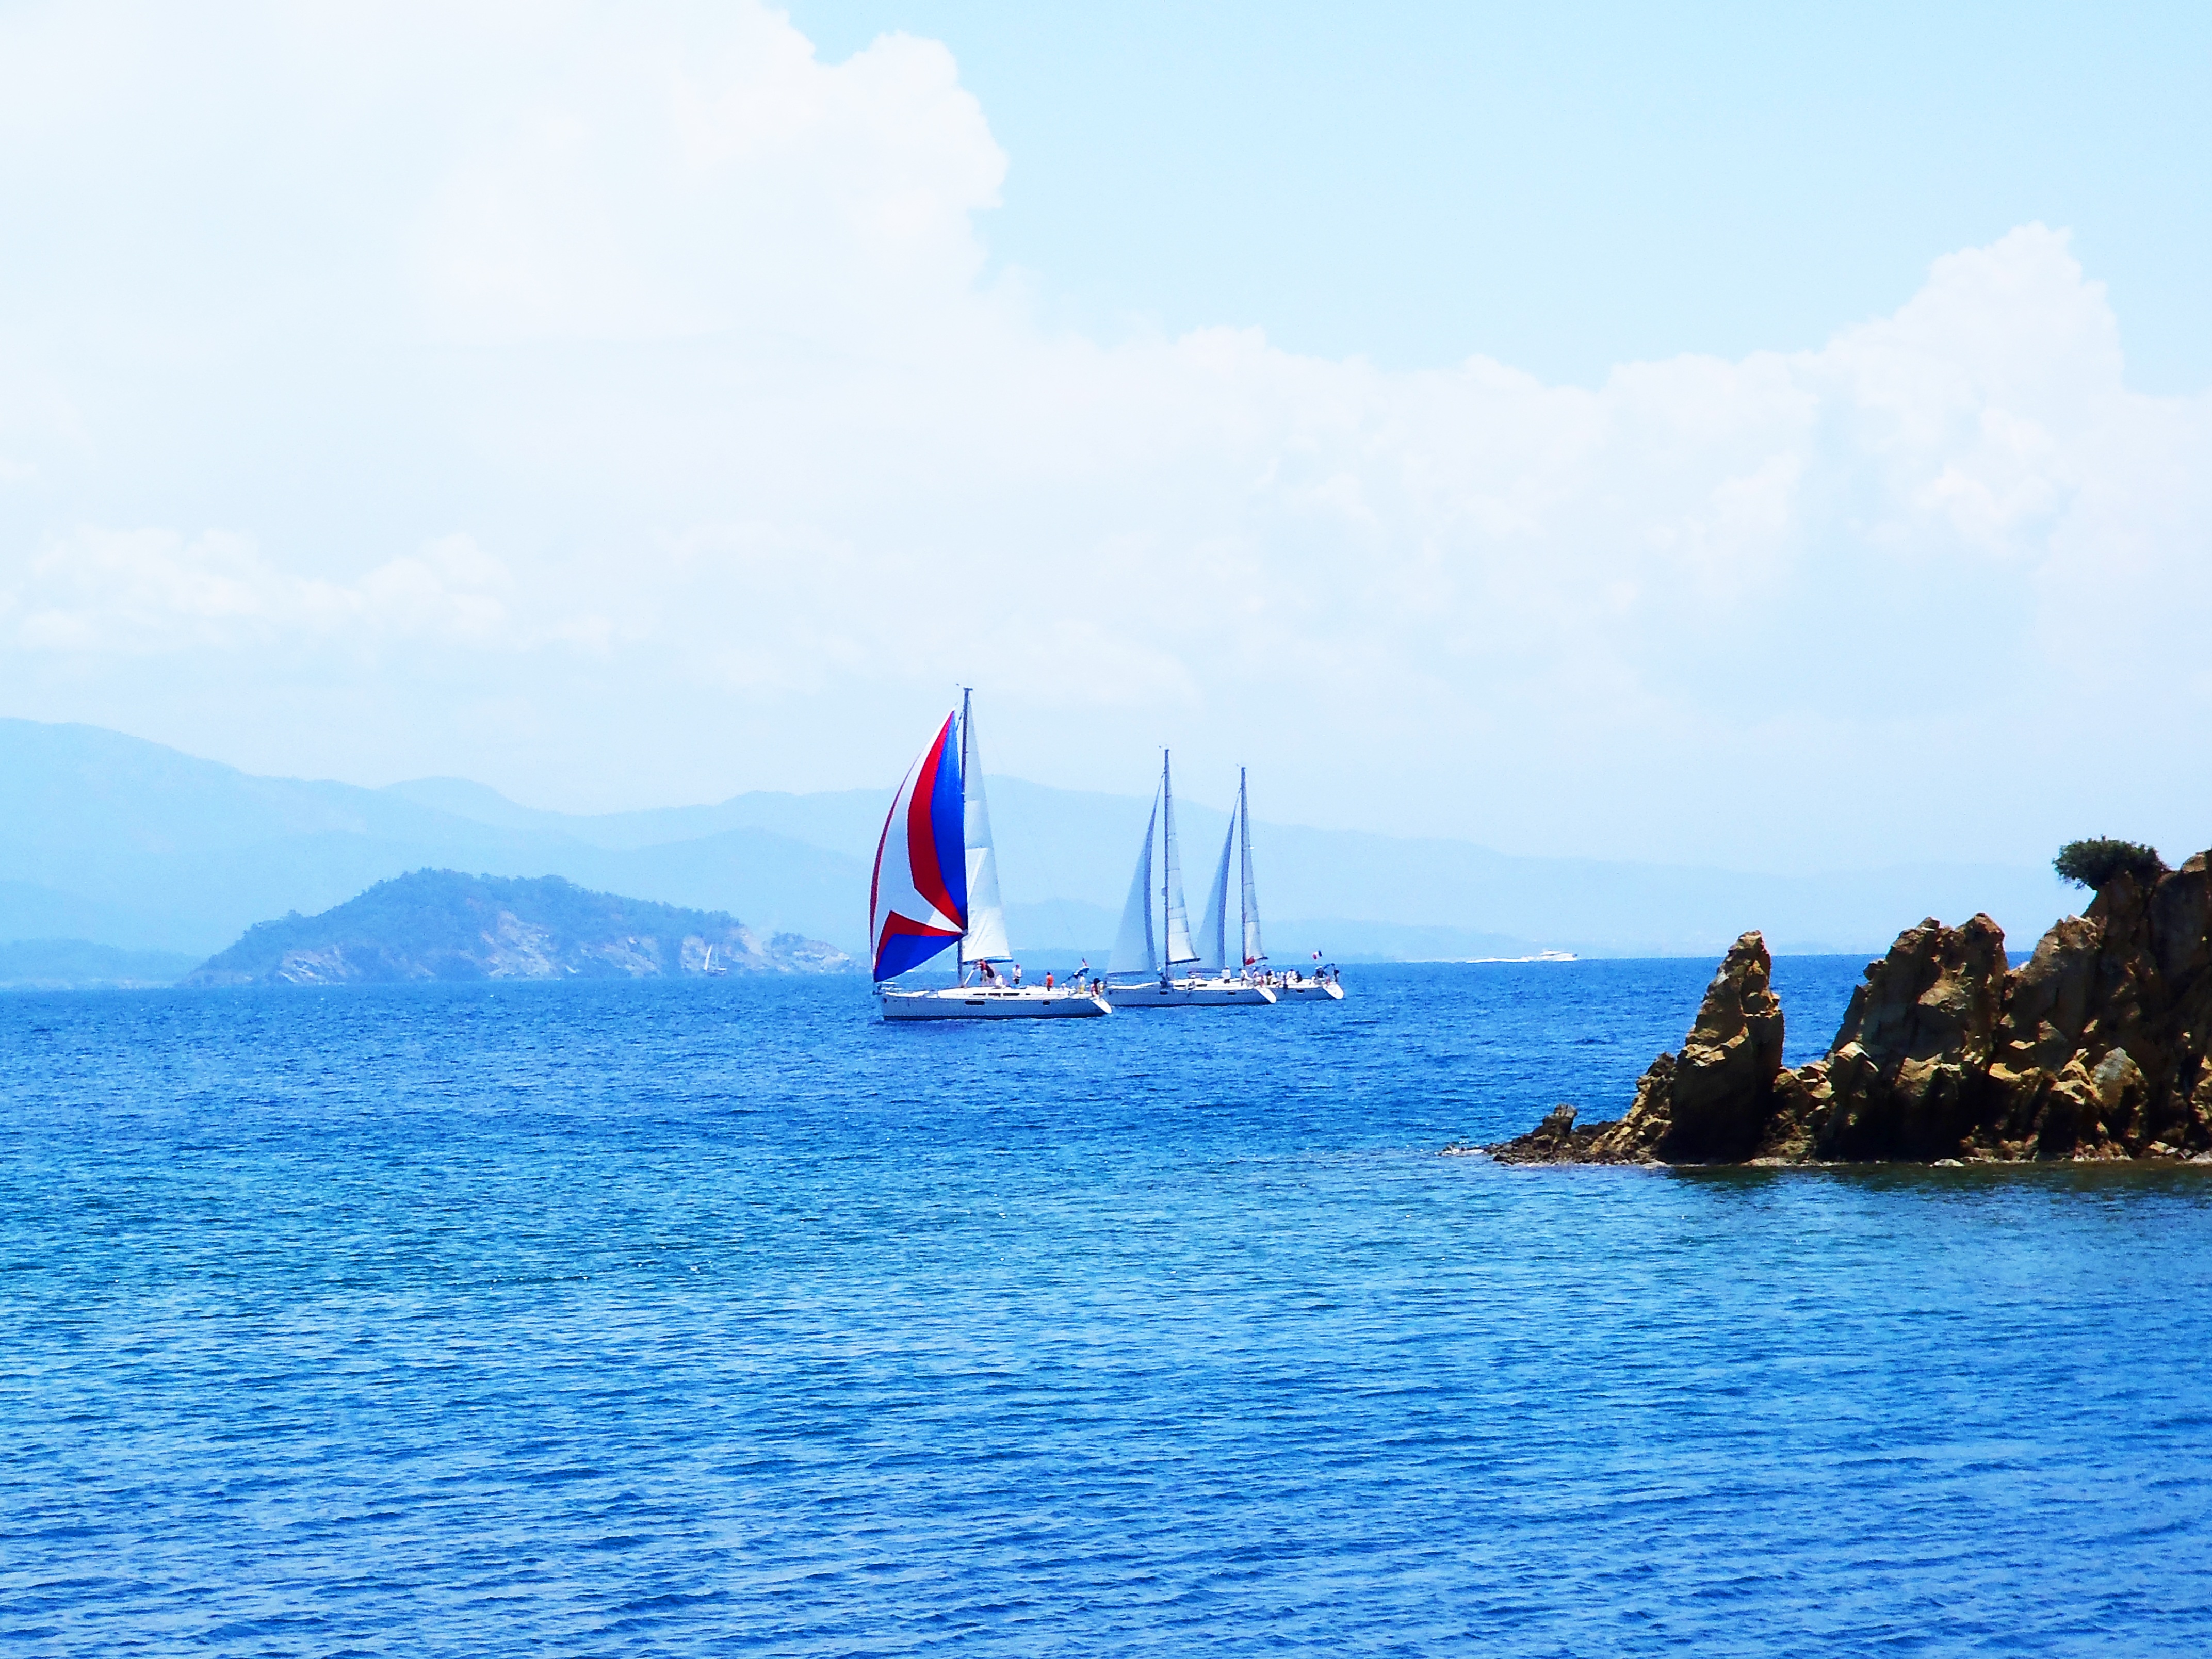
landscape, sea, coast, water, nature, ocean, sky, sport, boat, ship, summer, boot, vehicle, relax, sailing, holiday, calm, bay, island, bug, blue, rest, compass, port, lonely, sailboat, fishing boat, start, clouds, relaxation, loneliness, sail, turkey, watercraft, mood, silent, idyll, regatta, sailing ship, water sports, seafaring, recovery, sailing boats, powerboat, slack, being alone, recover, light wind, boat mast, maneuver, betting ride, quiet lake